Lužnice (river)

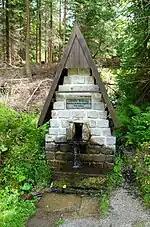
Spring of the Lužnice

The Lužnice originates in the territory of Bad Großpertholz in the Gratzen Mountains at an elevation of and flows to Hosty, where it enters the Vltava River at an elevation of . It is long, of which is in the Czech Republic. About of the river forms the Austrian-Czech border. Its drainage basin has an area of , of which is in the Czech Republic.